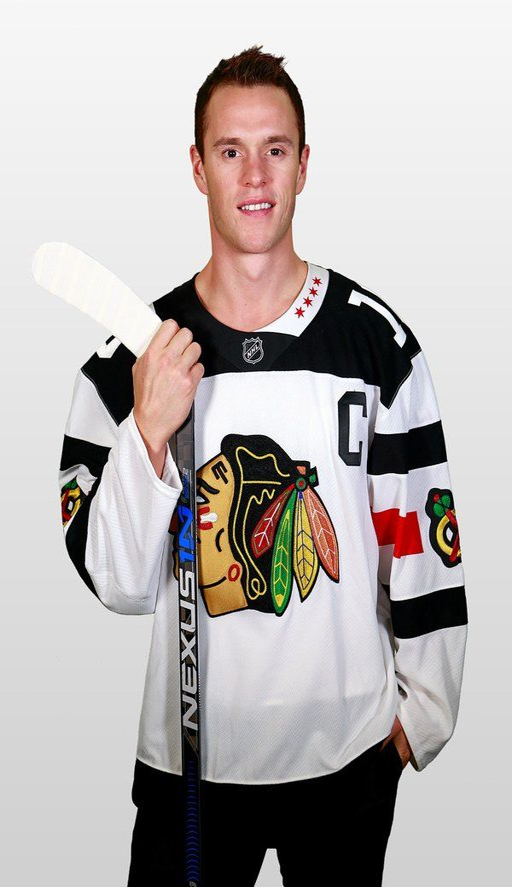
olympic athlete in the winter classic jersey